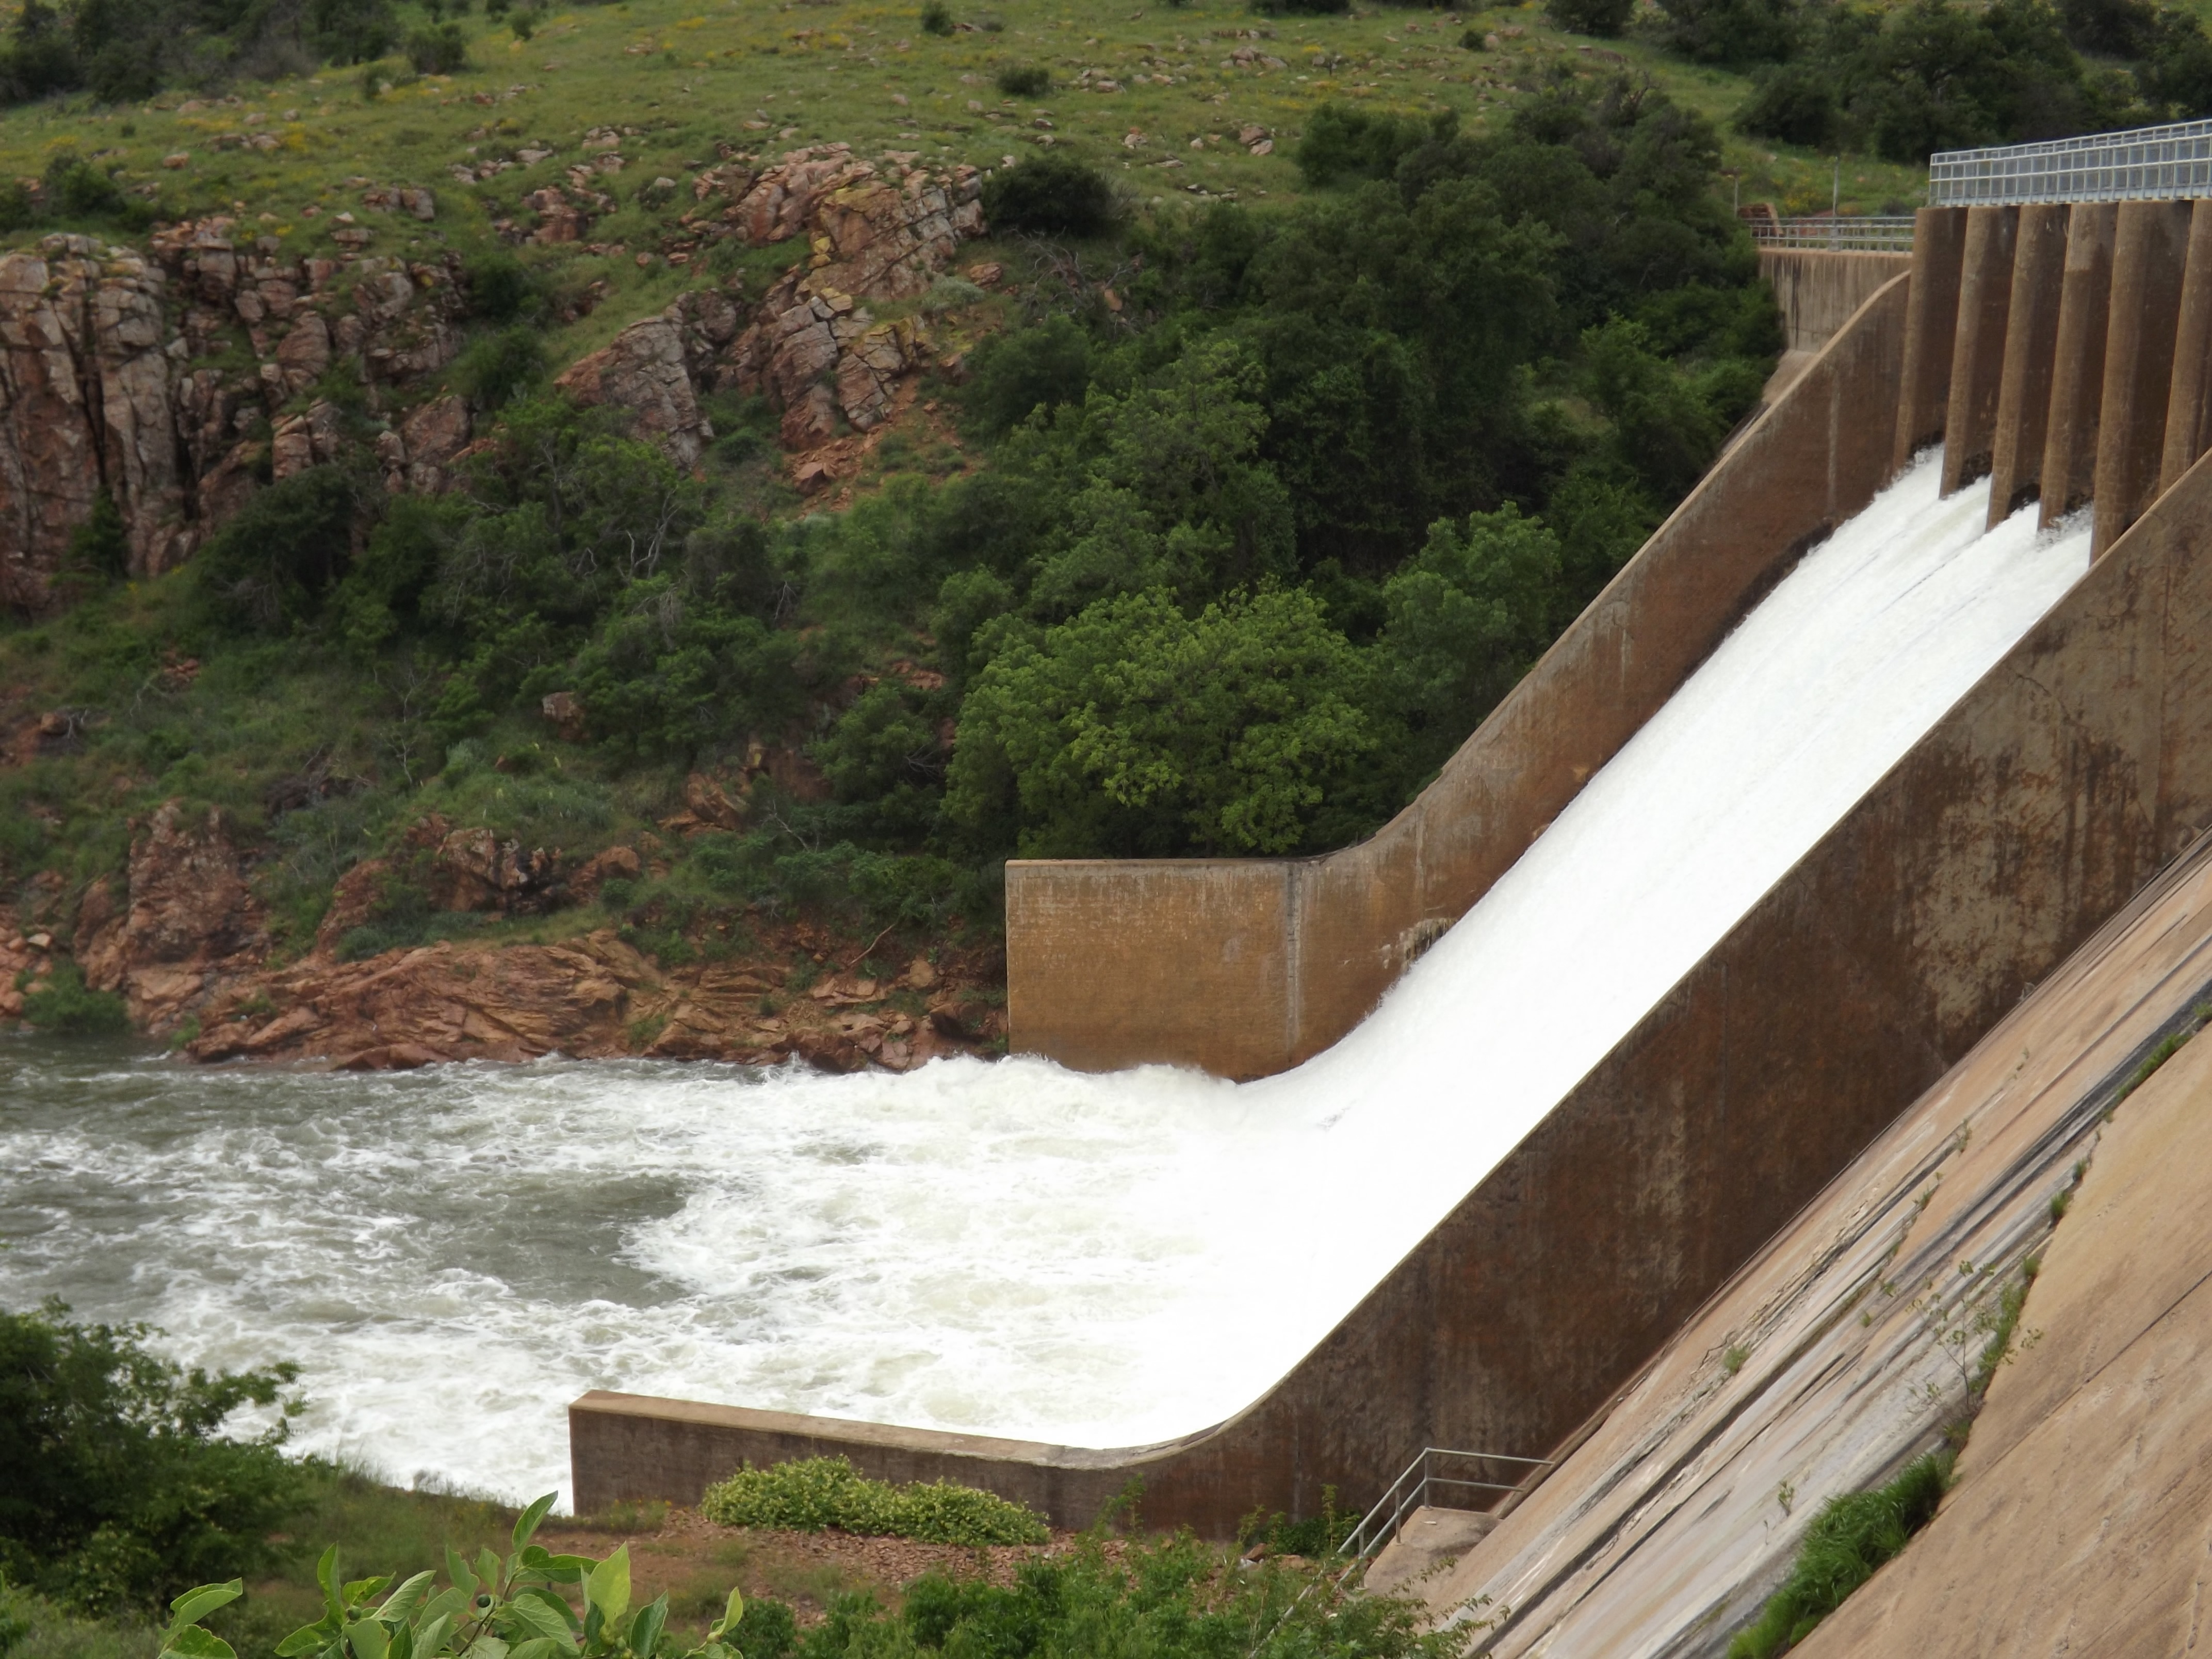
water, nature, bridge, river, park, dam, reservoir, waterway, outdoors, infrastructure, waterfalls, locks, oklahoma, water feature, medicine park, lake ellsworth, geological phenomenon